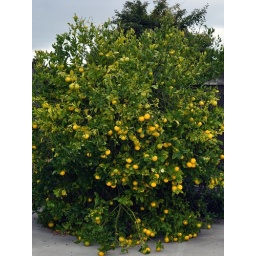
it's grafted, so it's lemon, grapefruit &amp;amp; orange tree in one.. ;-)